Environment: real
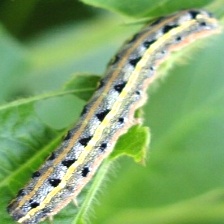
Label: fall_armyworm